Momouchi Station

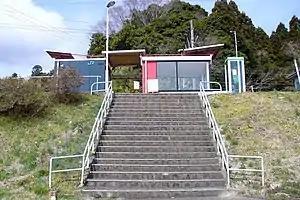
Momouchi Station in March 2008

is a railway station in the city of Minamisōma, Fukushima, Japan, operated by the East Japan Railway Company (JR East).